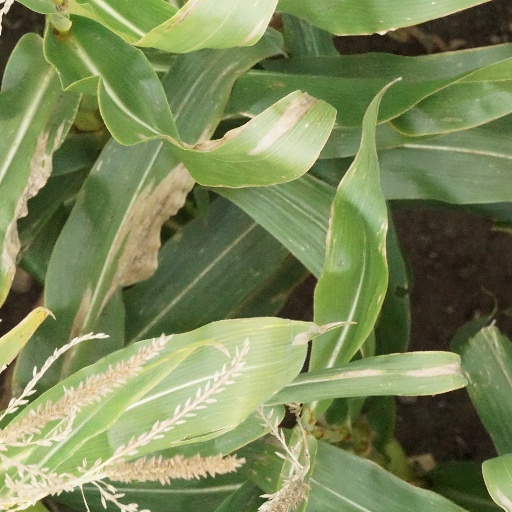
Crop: maize; corn